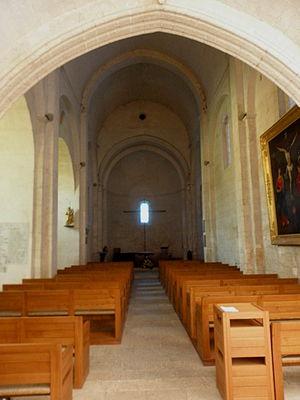
Église Saint-Jean-Baptiste de Castelnau-le-Lez (34). Intérieur.
L'église Saint-Jean-Baptiste est une église romane fortifiée située à Castelnau-le-Lez dans le département français de l'Hérault et la région Occitanie.